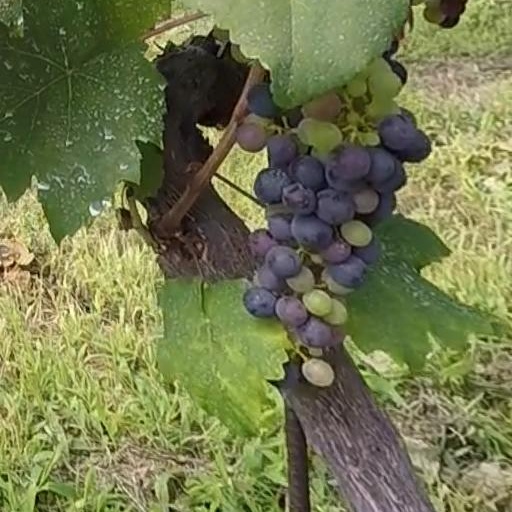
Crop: grape